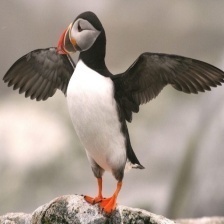
Species: PUFFIN
Scientific name: FRATERCULA